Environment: real
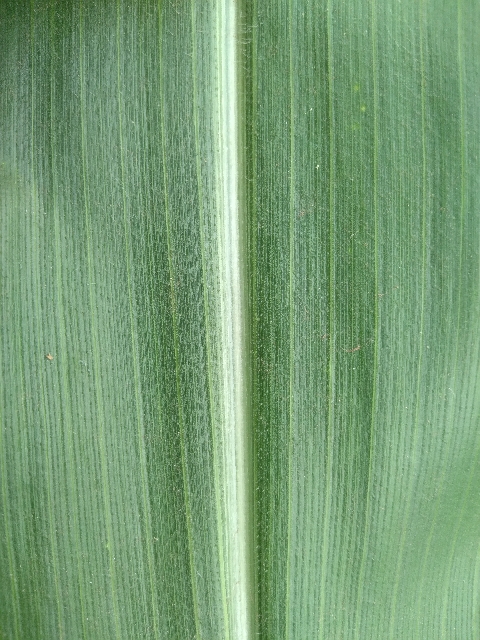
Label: healthy